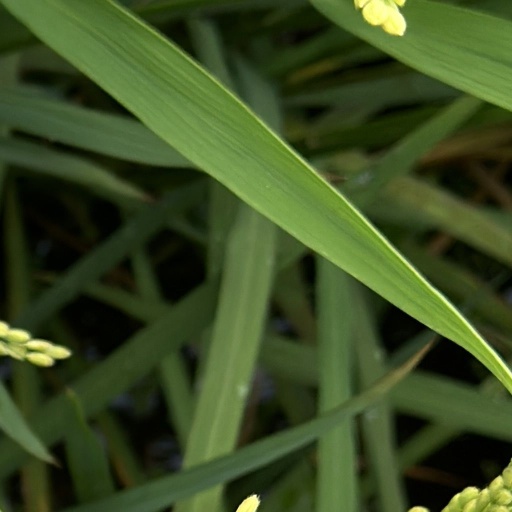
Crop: rice